All Through the Night (Jules Shear song)

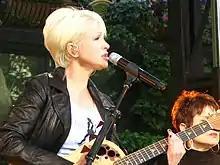
Lauper performing the song at the "Summer Concert" in New York.

Reception for her version was mostly positive. Don McLeese of the "Chicago Sun-Times" said that the song was the one that "showed her impressive range to best advantage." "Cash Box" said that "Cyndi Lauper strikes again with a strong vocal performance" and praised the "hypnotic keyboard melody" and "emotion charged harmonies." "The Philadelphia Inquirer" said that she had a "strong voice" in the song. However, another "Philadelphia Inquirer" review said that the song was "a not terribly good version of Jules Shear's terribly good [song]." Richard Harrington of "The Washington Post" believed that it was her most reflective song. Kevin East of "Sensible Sound" said that the song was "a heavy, melancholy tune." Leslie Gray Streeter of the "Palm Beach Post" said that the song was "lovely" and "delicate." Even Shear himself was a fan of Lauper's version, saying "The Cyndi Lauper thing where she did 'All Through the Night,' that was great because she did it so differently than the way I did. I liked that, too." However, the "St. Petersburg Times" did not like the song, saying that it was a "pedestrian filler number" on the album.